Thomas Girtin

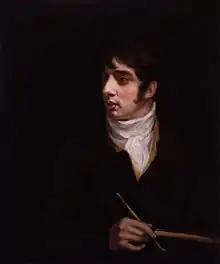
John Opie, "Portrait of Thomas Girtin (1775–1802)", c.1800. National Portrait Gallery, London.

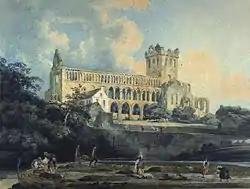
"Jedburgh Abbey from the River" (1798-99, watercolour on paper).

Thomas Girtin (18 February 17759 November 1802) was an English watercolourist and etcher. A friend and rival of J. M. W. Turner, Girtin played a key role in establishing watercolour as a reputable art form.